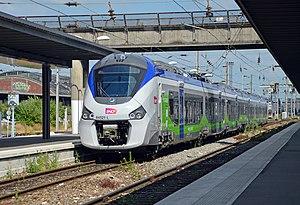
Mise en place de la B 84521-22 en gare d'Amiens
Cette liste recense les parcs de matériels roulants utilisés par le réseau TER Hauts-de-France.